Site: brandenburg
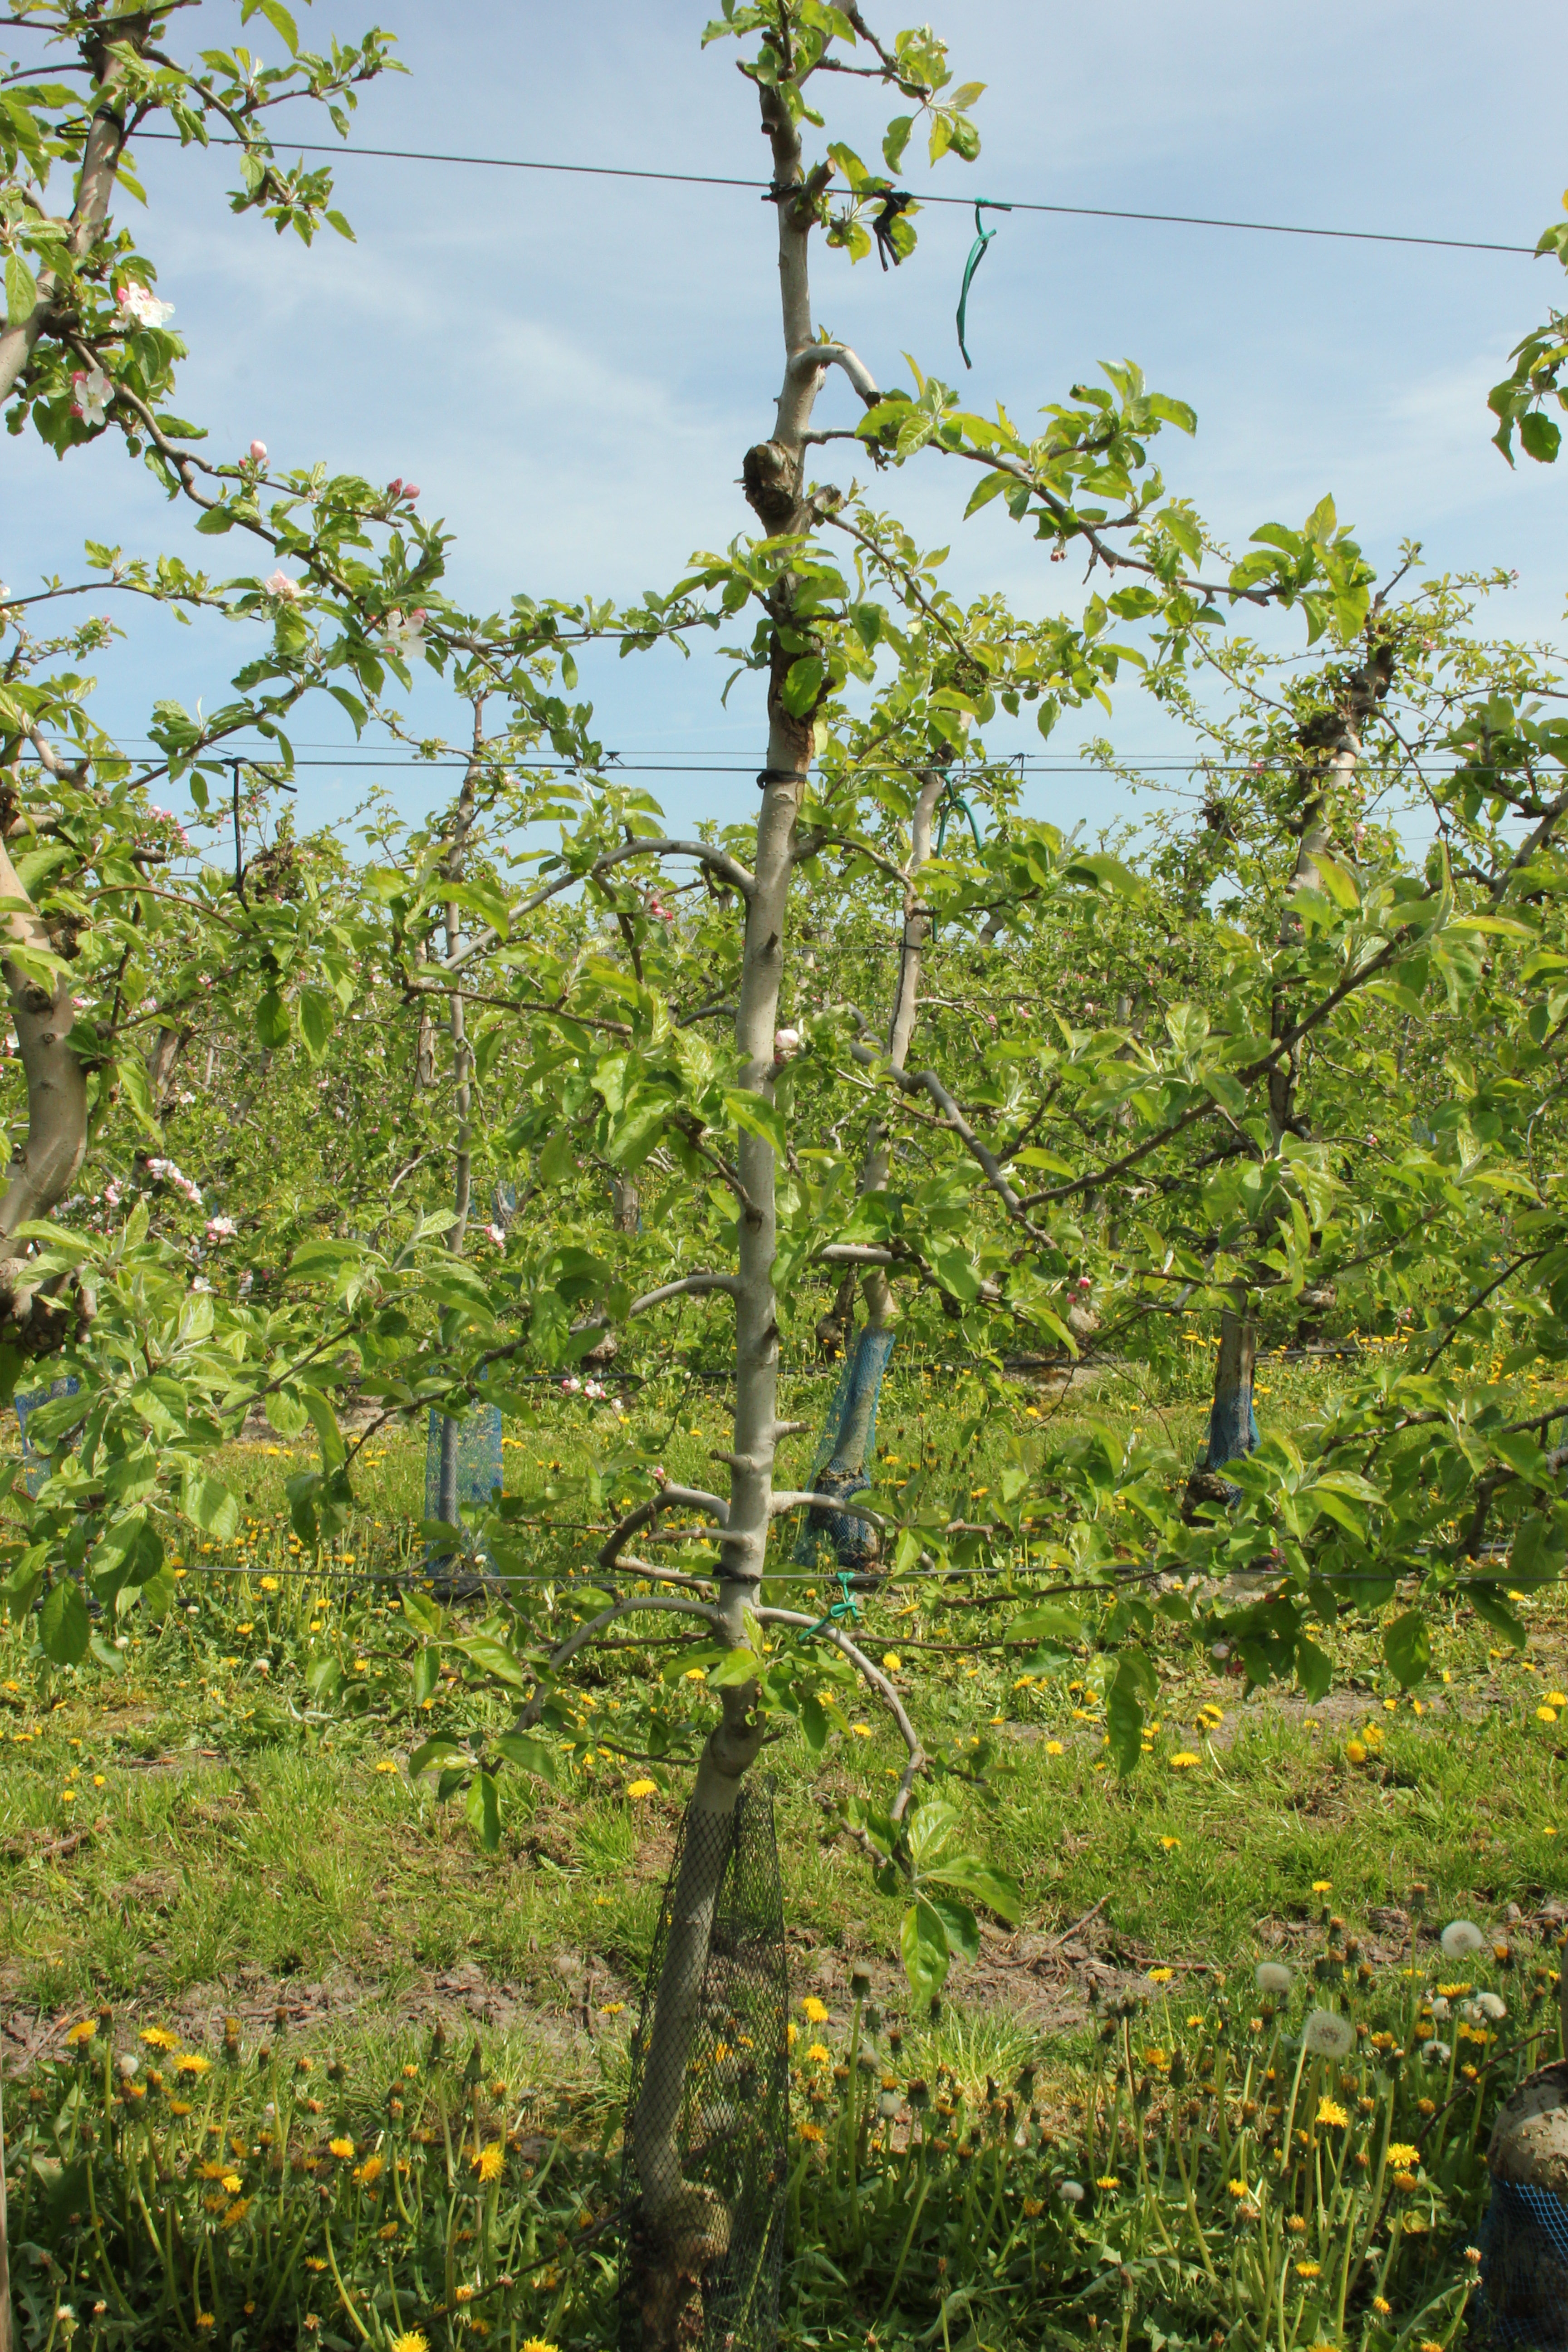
Growth stage (BBCH 60): Flowering